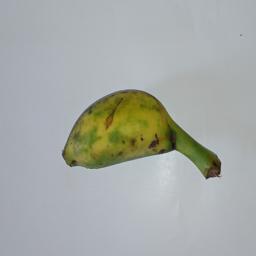
Banana variety: Champa Kola